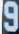
Number: 9